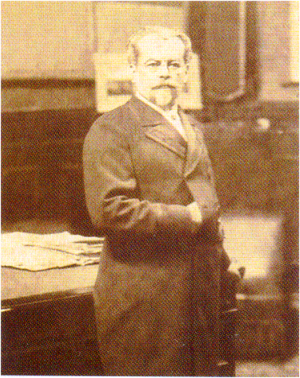
Nicolás de Piérola, né le 5 janvier 1839 à Arequipa, et mort le 23 juin 1913 à Lima, est un homme d'État péruvien, président du Pérou de 1879 à 1881, puis de 1895 à 1899.